Krishna University

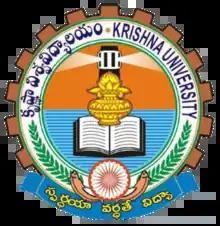

Krishna University (KrU) is a state university located in Rudravaram, Machilipatnam, Andhra Pradesh, India. The university was established in 2008 by the Government of Andhra Pradesh.